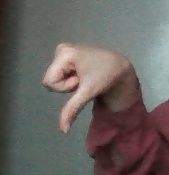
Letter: waw